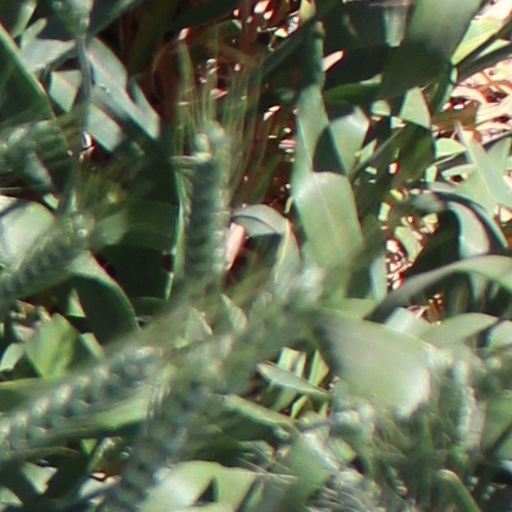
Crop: wheat